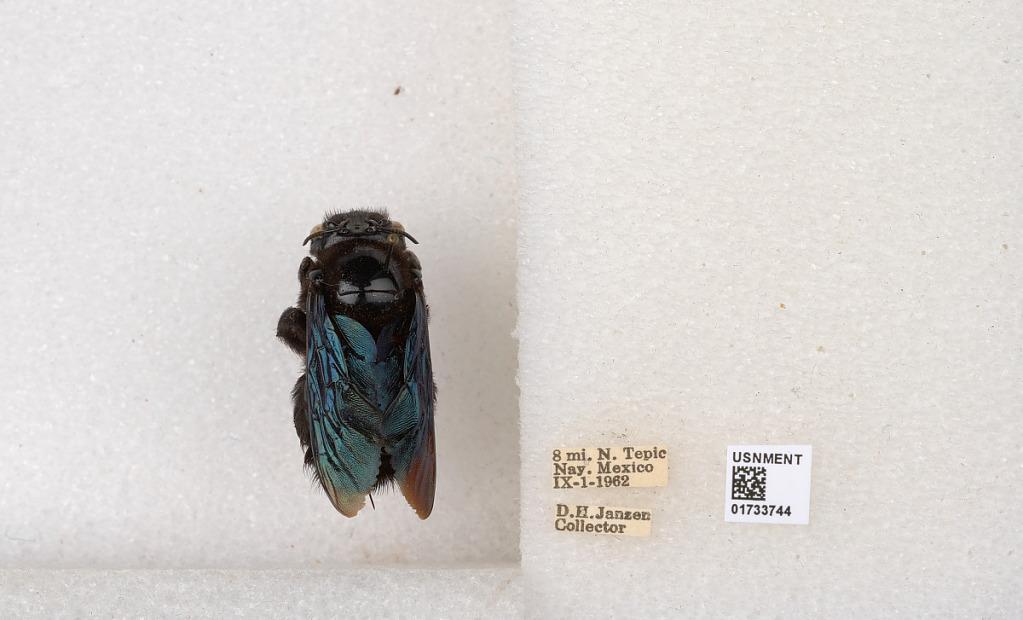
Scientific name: Xylocopa (Megaxylocopa) fimbriata Fabricius
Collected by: D. Janzen
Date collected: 1962-9-1
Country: Mexico
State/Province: Nayarit
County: Tepic
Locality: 8 mi. N. Tepic